Beckley, Oxfordshire

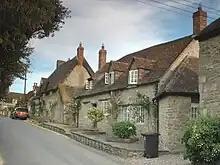
One and a half storey vernacular cottages in High Road, Beckley. They are built of coursed rubble masonry of local stone, typical of the Great Rebuilding of England.

In 1227 Henry III granted the St. Valery estates to his brother Richard, 1st Earl of Cornwall. Beckley remained important as the "caput" of the Honour of St. Valery, which was sometimes called either the "honour of St. Valery of Beckley" or simply the "honour of Beckley". When Richard's heir Edmund, 2nd Earl of Cornwall died childless in 1300 his cousin Edward I inherited his estates. In 1308 Edward II granted Beckley to Hugh le Despenser, 1st Earl of Winchester, who then leased it to Sir John de Hadlow. When Sir John died in 1346 Beckley passed to The Black Prince, who in 1356 granted it to Sir John Chandos. In 1367 Beckley reverted to Edward III, and when his successor Richard II married Anne of Bohemia in 1382 he gave Beckley to Anne as part of her dowry.